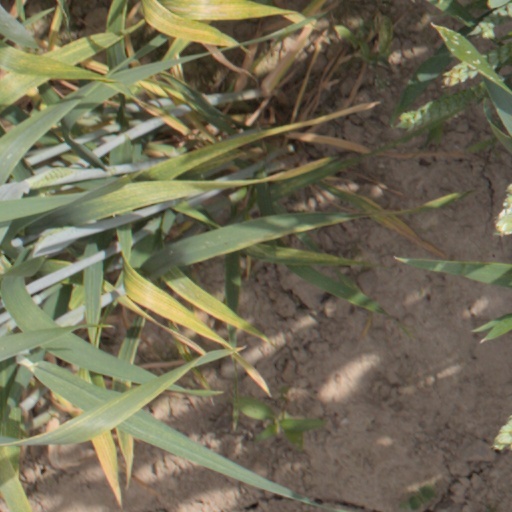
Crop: wheat